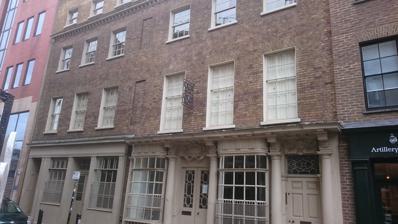
Building: Raven Row
Country: United Kingdom
Year built: 2009
Art exhibition center in Spitalfields, England 56 and 58 Artillery Lane, now used by Raven Row. "Consider the Lillies ( sic ) of the Field" by Padraig Timoney in his Fontwell Helix Feely exhibition of 2013 Raven Row is a free art exhibition centre in Spitalfields .  It was constructed from numbers 56 and 58, Artillery Lane .  These properties were built about 1690.  The area was formerly used for testing artillery and this portion of the lane was known as Raven Row until 1895.  No. 56 and 58 had been rebuilt in the 1750s for use by Huguenot silk weavers and traders.  The buildings were converted into a gallery in 2009 by 6a architects on behalf of Alex Sainsbury , who established a charity to run it. The inaugural exhibition was of work by New York artist Ray Johnson . Raven Row has held exhibitions by K.P. Brehmer , Iain Baxter , Adam Chodzko , Suzanne Treister , Peter Kennard , Hilary Lloyd , Harun Farocki , Eduardo Paolozzi , Stephen Willats and Yvonne Rainer . Other exhibitions have been curated by Richard Grayson , Lars Bang Larsen and Alice Motard. Raven Row suspended its exhibition programming in 2017, with the intention to resume it in 2020 (subsequently delayed to 2021). In the interim, the Artillery Lane building was used by non-profit groups and organisations including the gallery Piper Keys, Asia-Art-Activism Research Network, London Renters Union, and East London Cable. References